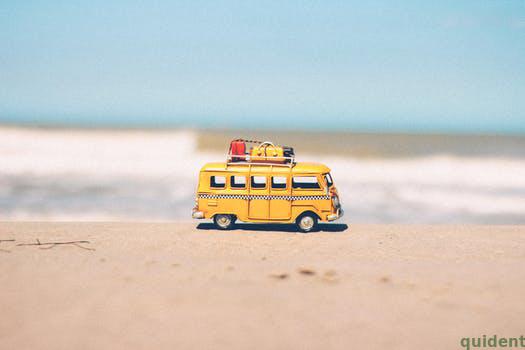
Label: Watermark